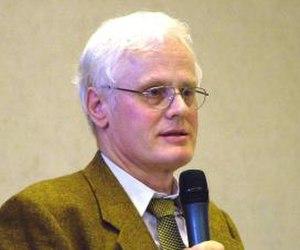
Ulrich Lins est un historien espérantophone né à Bonn en 1943. Il étudia l'histoire, les sciences politiques et la japonologie aux universités de Bonn et de Cologne. En 1971 et 1972, il était observateur à l'université de Tokyo et fit sa thèse de doctorat sur l'histoire de la secte Oomoto. Enseignant, il s'occupe des échanges universitaires entre l'Allemagne et les autres pays.